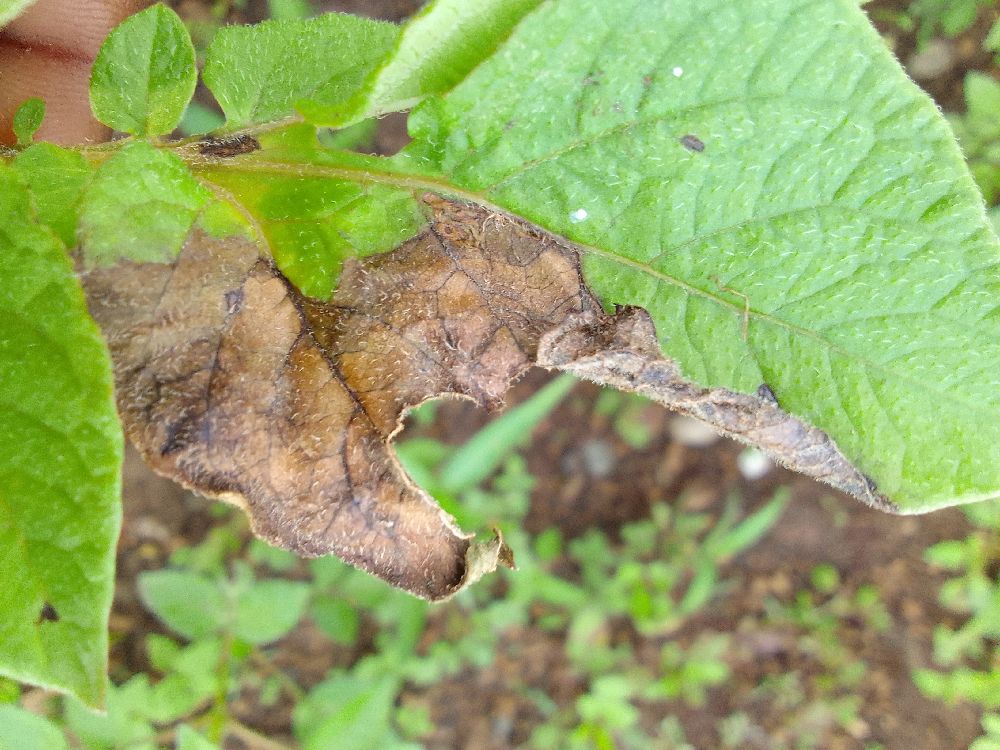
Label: Late blight